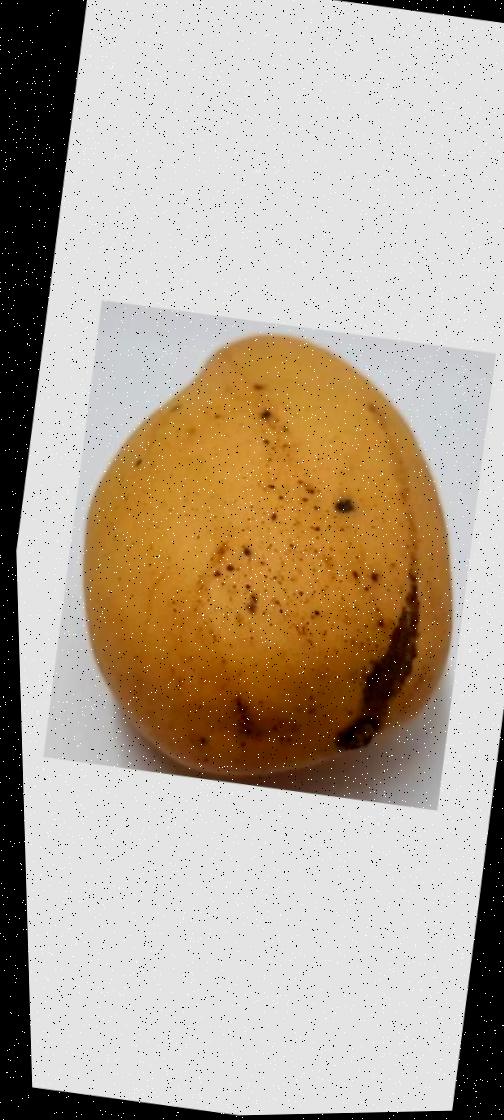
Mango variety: Katimon